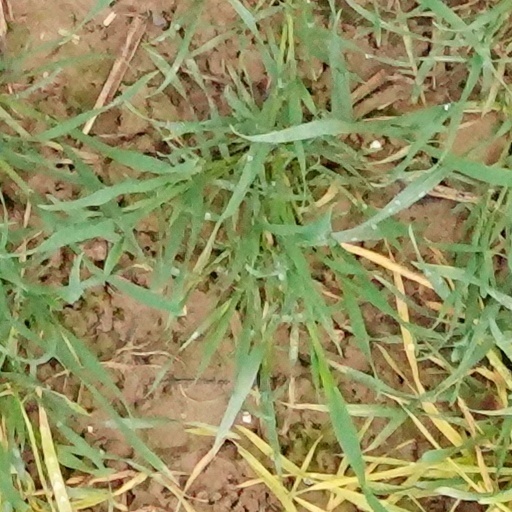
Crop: wheat